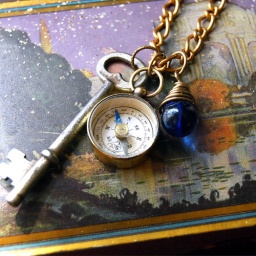
A vintage brass compass, skeleton key, and wire-wrapped glass button in bright sea blue dangle from a chunky brass chain